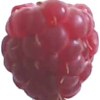
Label: raspberry